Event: Nepal Earthquake
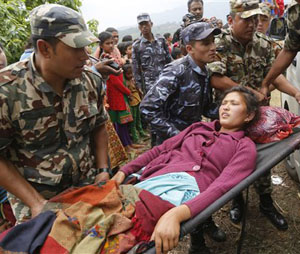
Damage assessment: damage